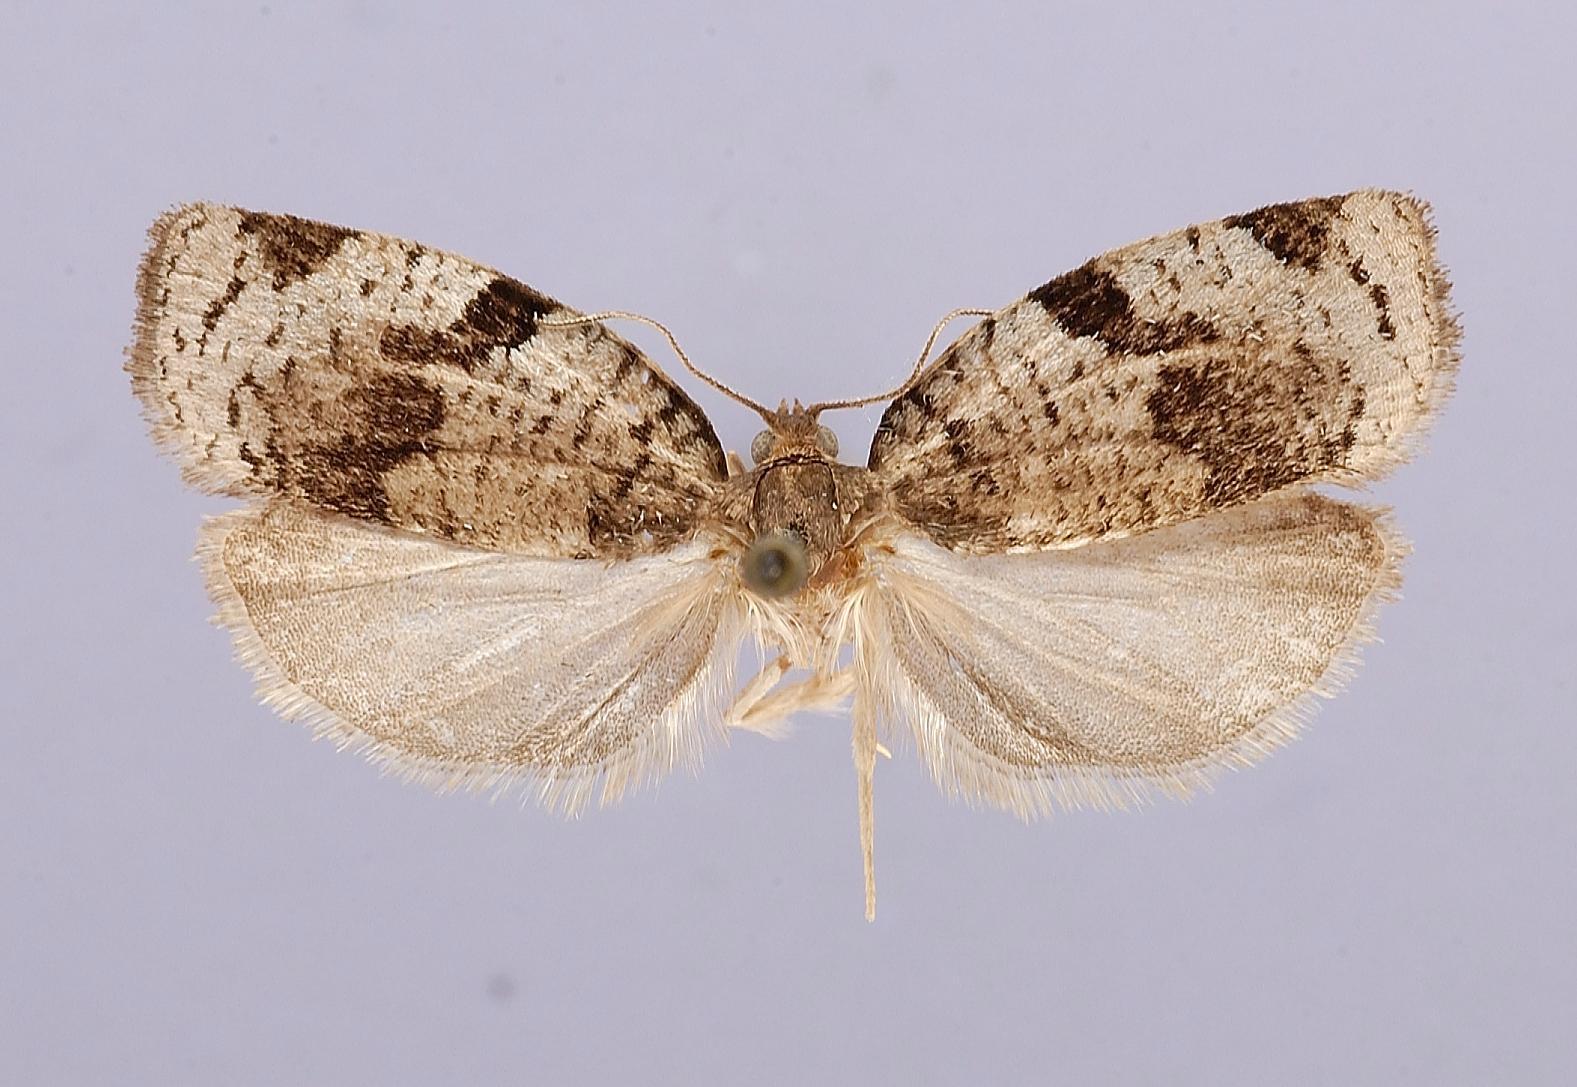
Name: Lozotaenia exomilana
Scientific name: Lozotaenia exomilana Franclemont, 1986
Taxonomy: Animalia, Arthropoda, Insecta, Lepidoptera, Tortricidae
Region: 1178
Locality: Highlands, Macon, North Carolina, United States
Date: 11 Jul 1958